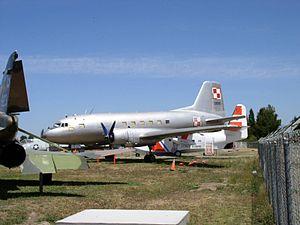
Iliouchine est un constructeur aéronautique russe. Le préfixe du bureau d'études est le Il.